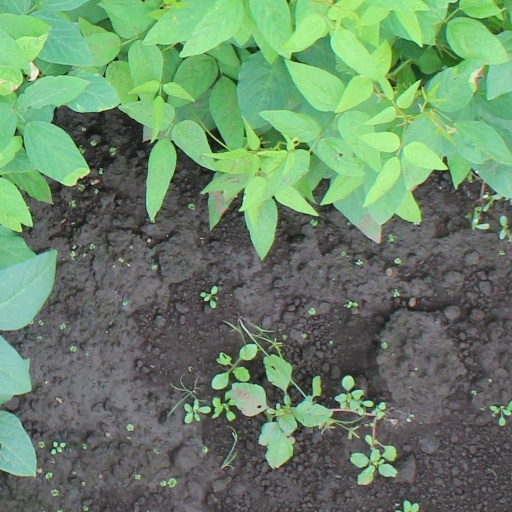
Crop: soybean